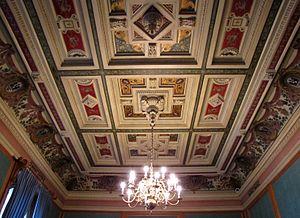
Alsace, Bas-Rhin, Strasbourg, Ancien Palais impérial allemand ou Kaiserpalatz (1888), dit Palais du Rhin, 1-2-3 place de la République: Plafond d'un des salons de réception. This building is classé au titre des Monuments Historiques. It is indexed in the Base Mérimée, a database of architectural heritage maintained by the French Ministry of Culture,